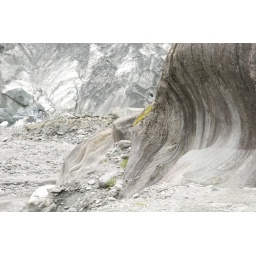
The ice wall looms in the background while the rock on the right has been scoured by earlier ice movements.